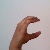
The image shows a hand gesture representing the letter 'C' in Indian Sign Language.